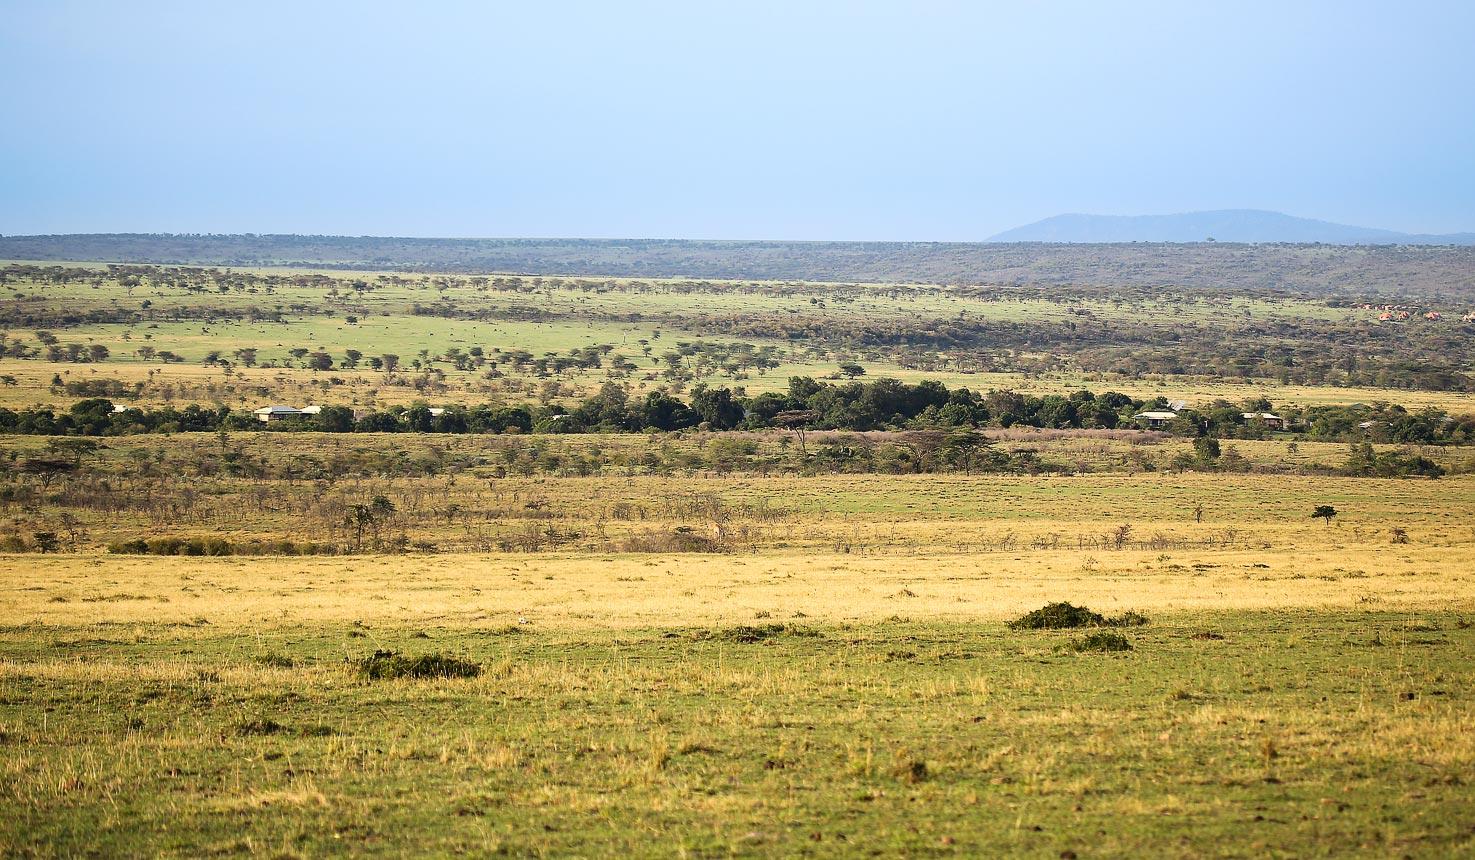
Mandhari ya savana yenye majani mengi ya kijani na njano, hali ya hewa ya angavu na anga la wazi. Eneo hili likiwa na miti michache na mimea ya chini. Mara nyingi wanyama pori hupatikana katika mazingira haya.